Refugees of Rap

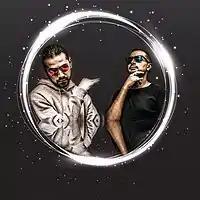

Refugees Of Rap (Arabic: لاجئي الراب; French: ""Les Réfugiés Du Rap"") is a Syrian - Palestinian hip-hop group.